Abdelhalim Bensmaia

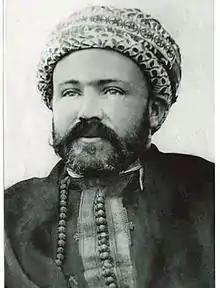

Abdelhalim Bensmaia (1866-1933) was a prominent Islamic scholar. He was also a reformist, humanist and musician.